Qu'Appelle River Dam

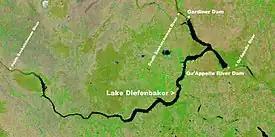
NASA satellite image of Lake Diefenbaker showing the Qu'Appelle River Dam at the southeast end and the Gardiner Dam at the northeast end

The Qu'appelle River Dam is the smaller of two embankment dams along the South Saskatchewan River that created Lake Diefenbaker in the Canadian province of Saskatchewan. The bigger of the two dams is Gardiner Dam, which is the largest embankment dam in Canada and one of the largest in the world. Construction of both dams began in 1959 and was completed in 1967. Lake Diefenbaker is the largest lake in southern Saskatchewan.